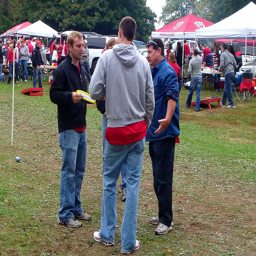
a couple of men talk in a park area
Several people socialize outside of a sporting event.
A group of young men standing next to each other on a  field.
a group of people standing in a field with a bunch of tents in the background
Some people are standing around a field and talking.